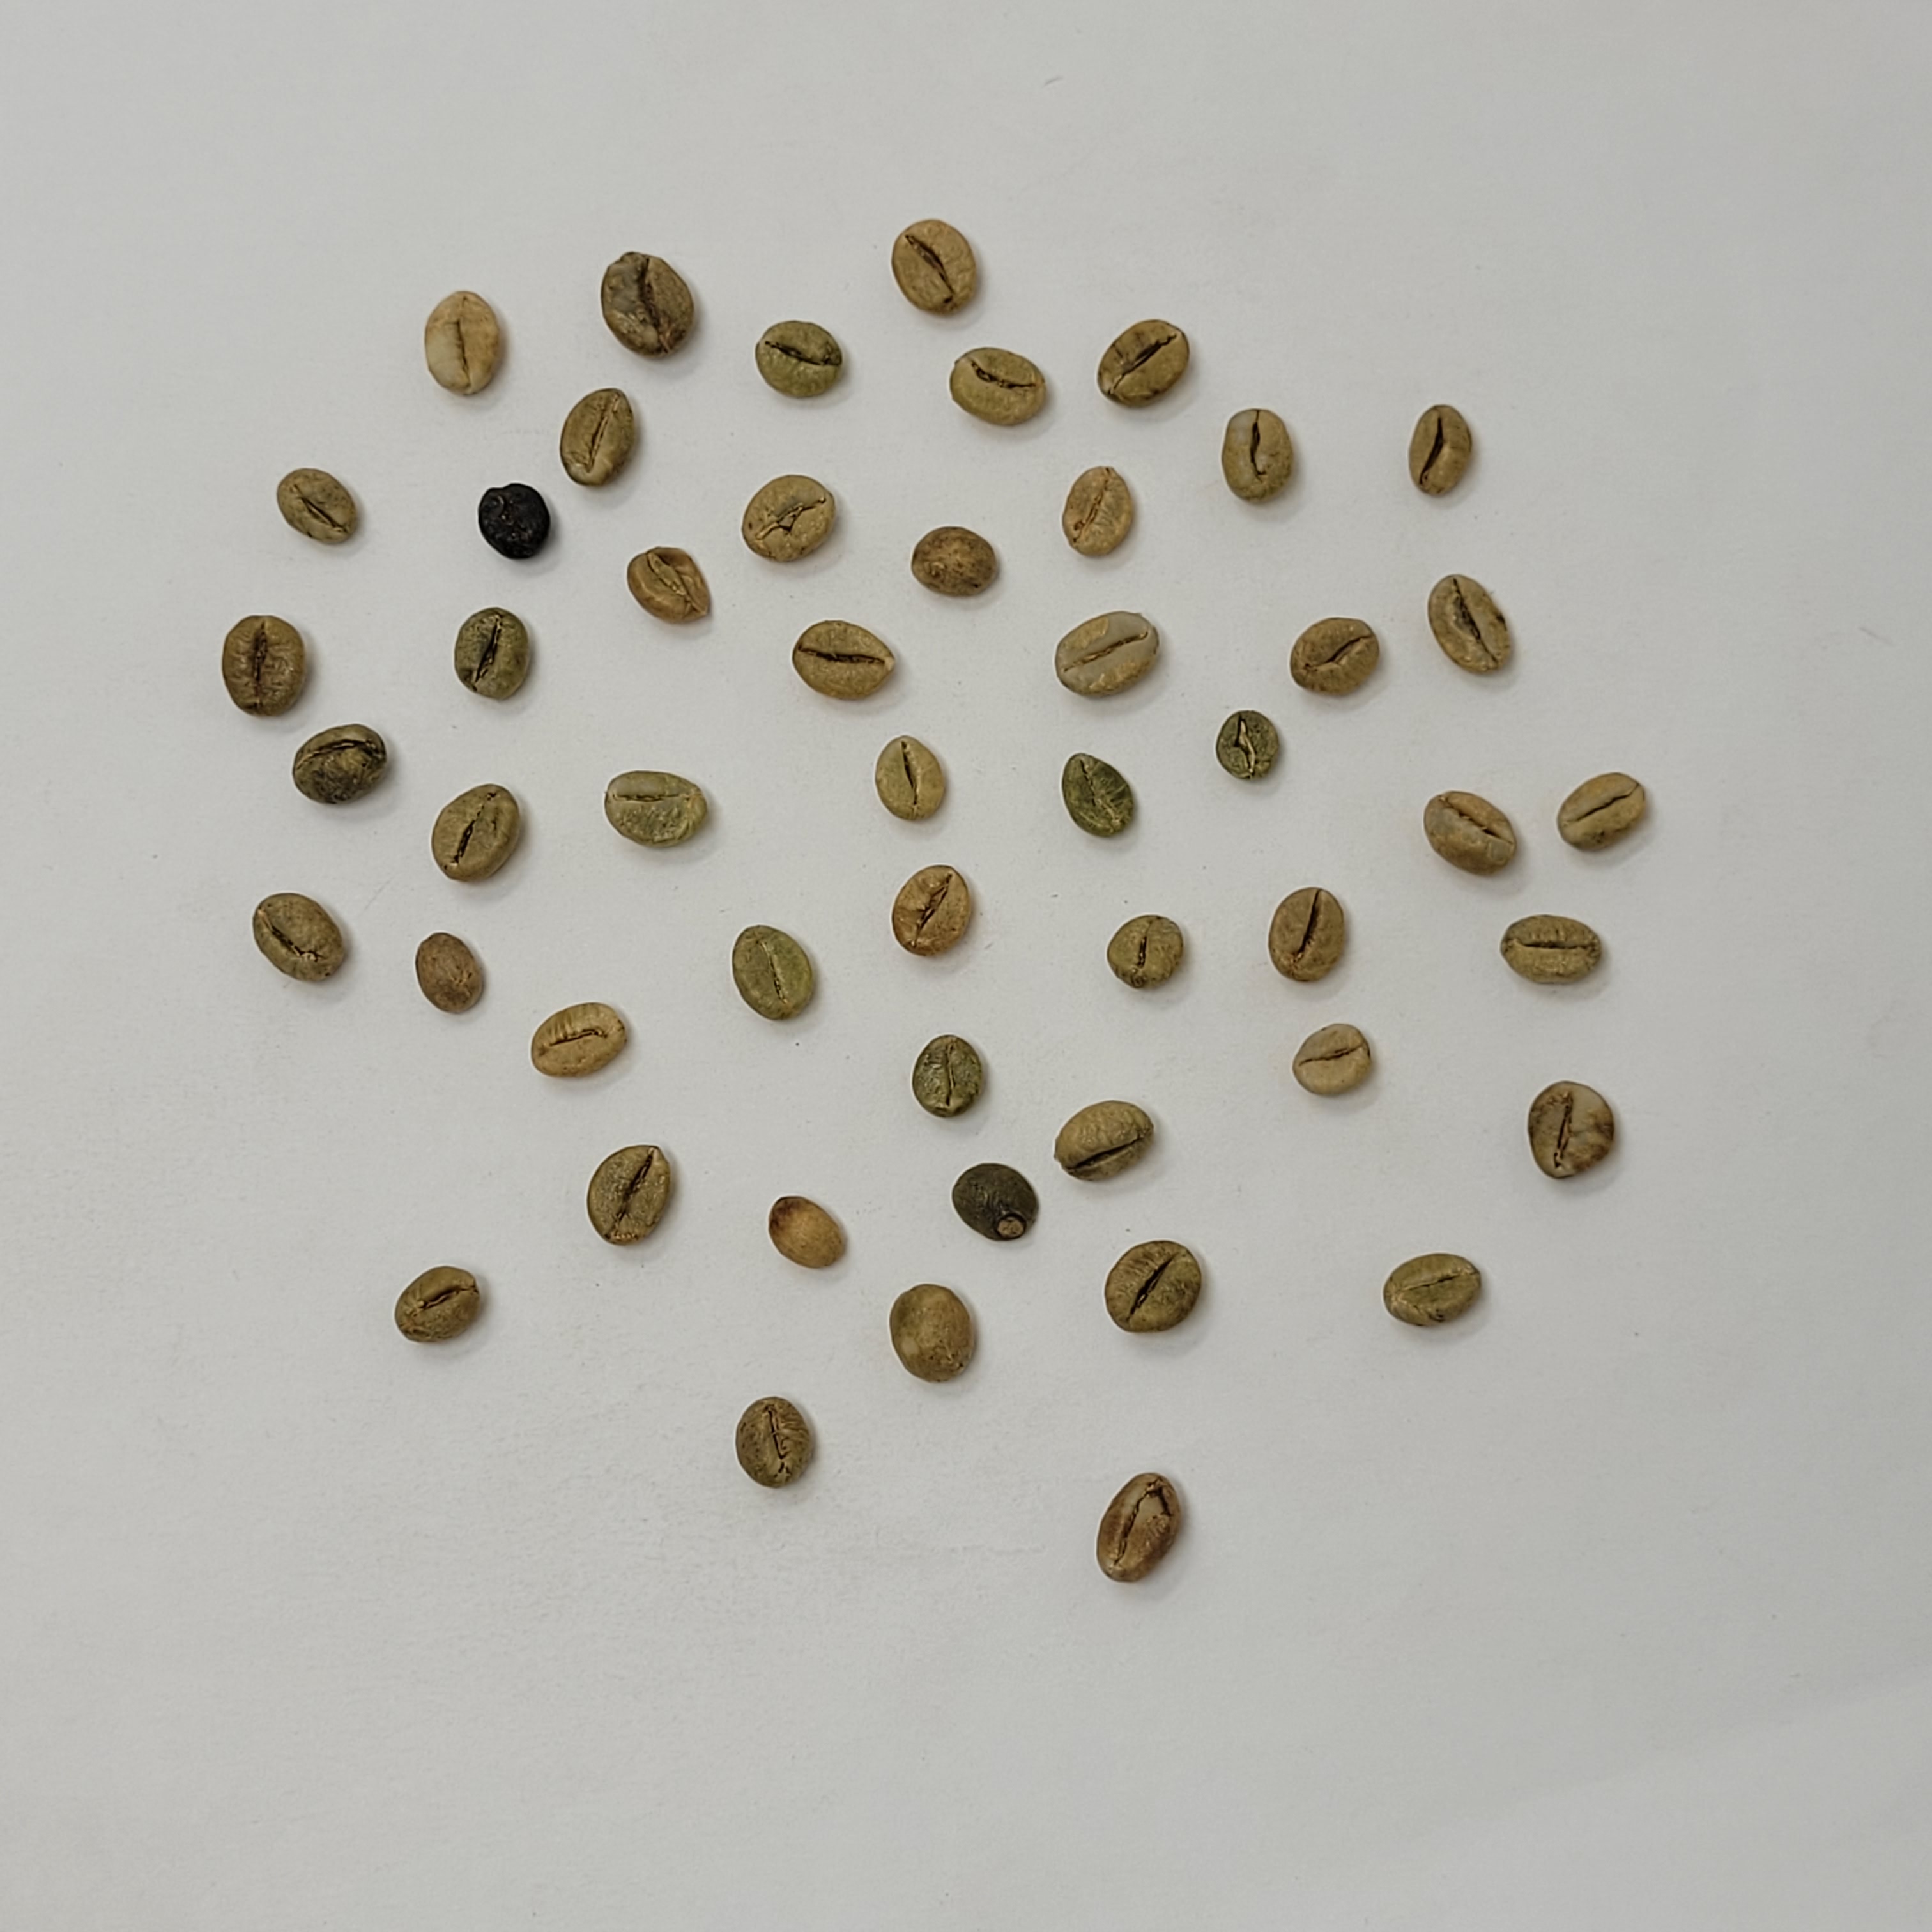
Coffee bean quality grade: Bulk